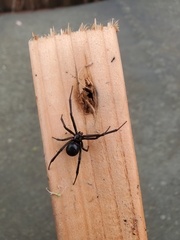
Species: Lactrodectus_hesperus